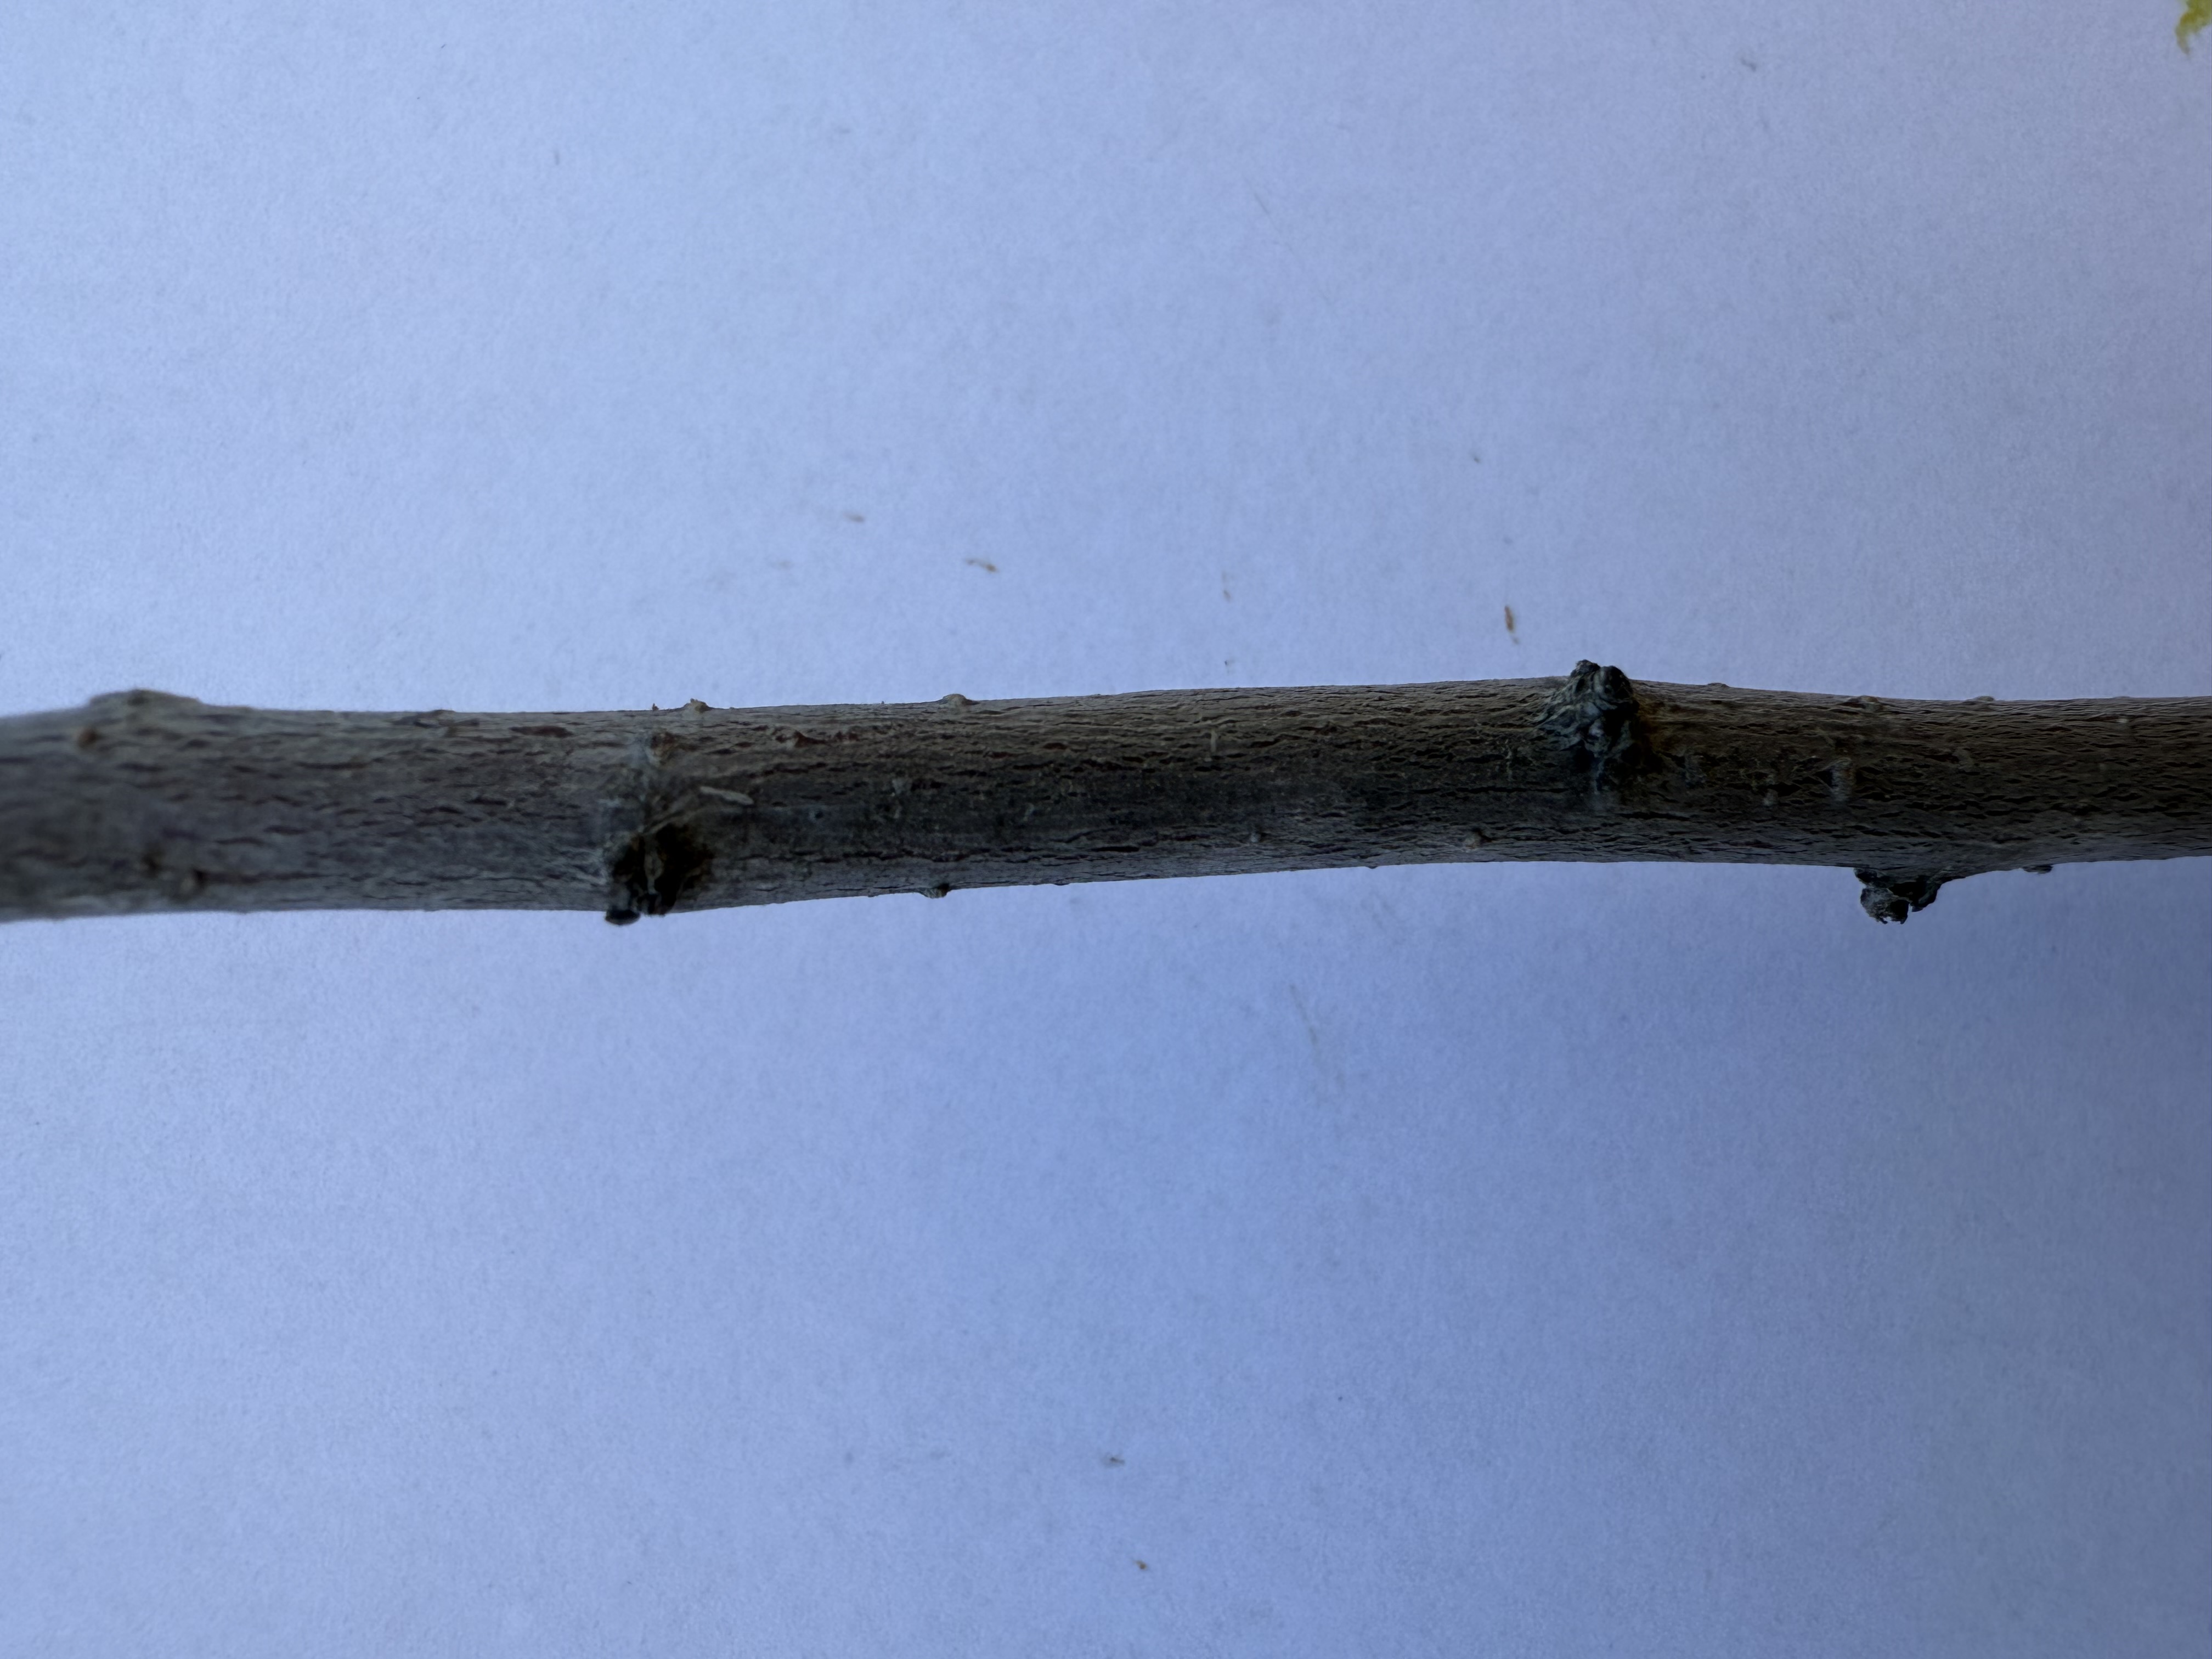
Variety: Papaz Plum